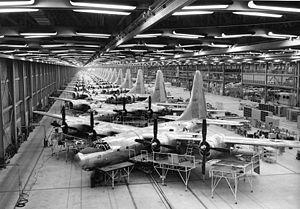
Consolidated Aircraft Corporation est un constructeur aéronautique américain fondé en 1923. En 1943, la compagnie fusionne avec Vultee Aircraft pour donner Convair.
Le Consolidated B-32 Dominator est un bombardier lourd construit pour l'United States Army Air Forces pendant la Seconde Guerre mondiale. Il a la distinction d'être le dernier avion allié engagé en combat au cours de la guerre. Il est développé en parallèle avec le Boeing B-29 Superfortress comme solution de repli si le Superfortress n'obtient pas le succès souhaité. Il ne sert que dans les unités du Pacifique au cours de l'été 1945 et est limité par la suite aux opérations de combat contre les cibles japonaises jusqu'à la fin de la guerre. La majeure partie des commandes de B-32 sont annulées peu après et seuls 118 B-32 toutes versions confondues seront construits.